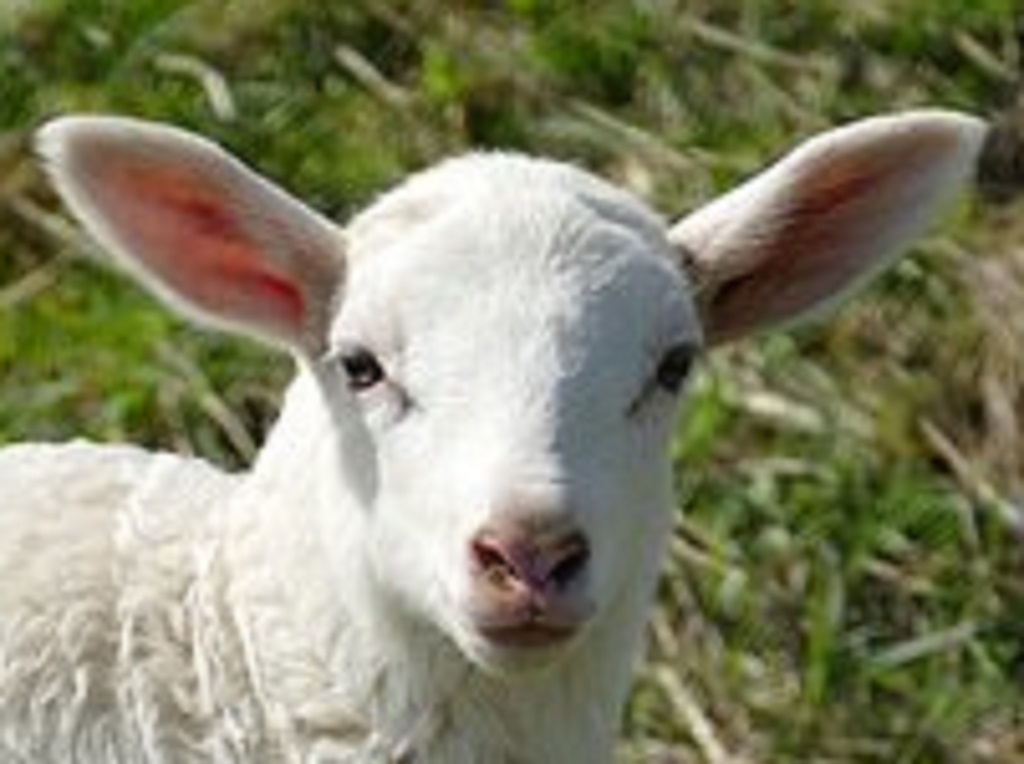
Label: no pain